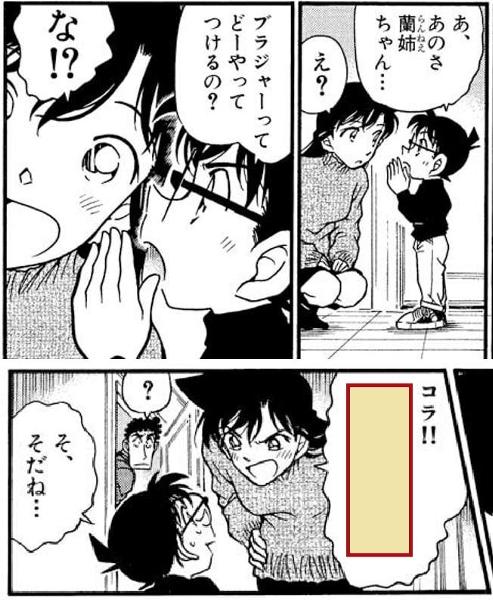
回答: 男の子なら外し方を聞きなさい!!